Call Your Mother (restaurant)

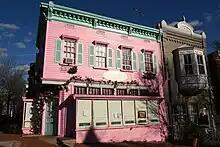
The Georgetown location visited by Joe Biden in 2021.

In January 2021, Call Your Mother's Georgetown location became the first restaurant visited by newly inaugurated President Joe Biden when his motorcade passed by on his way back from church. Call Your Mother bagels were frequently catered for "bagel Wednesdays" by White House staff. Zients, then serving as White House coronavirus response coordinator, had divested his stake in the restaurant prior to joining the Biden administration. The Call Your Mother stop was "a much-needed boost" to the pandemic-battered D.C. restaurant industry, according to Kathy Hollinger of the Restaurant Association of Metropolitan Washington. "I think that, psychologically, it gives the kind of lift that not only the small-business operators need, but also the residents who are very invested into this community and who are such supportive diners. They like to see that the president is also connected in that way."